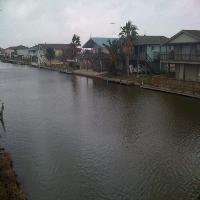
Weather: cloudy or overcast